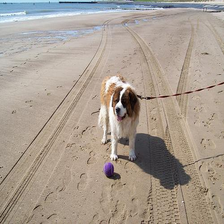
Species: dog
Breed: saint bernard